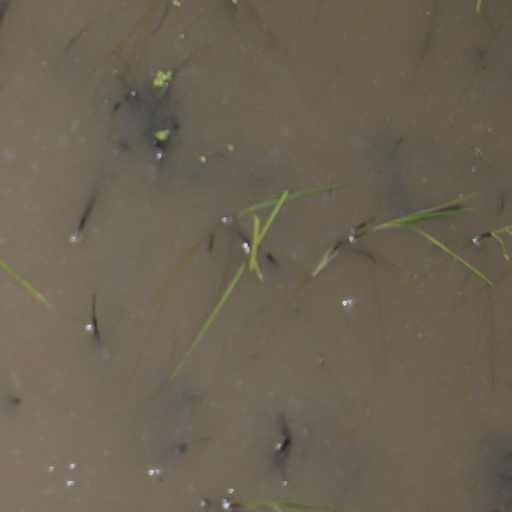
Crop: rice